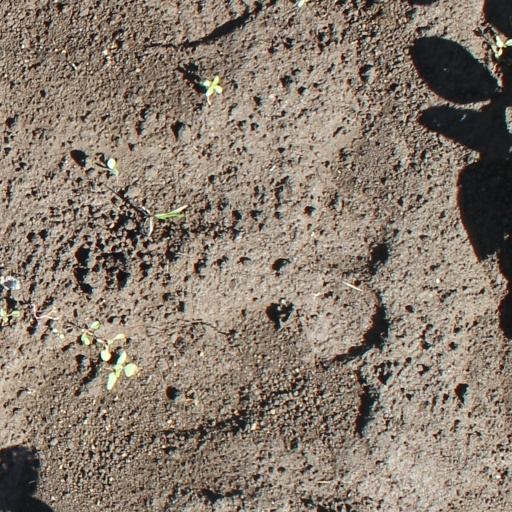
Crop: soybean